Abel Mignon

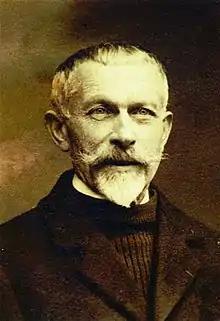

Abel Mignon (2 December 1861 – 30 January 1936) was a French artist and engraver. He engraved postage stamps for France, its colonies and for Czechoslovakia, as well as posters and currency. He studied at the Paris Académie des Beaux-Arts and was a Legion of Honour awardee.